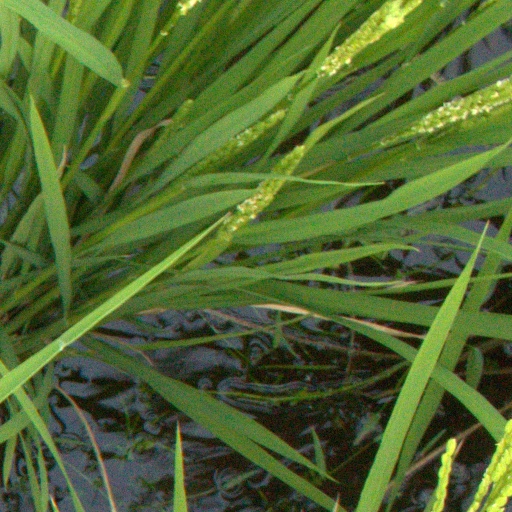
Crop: rice